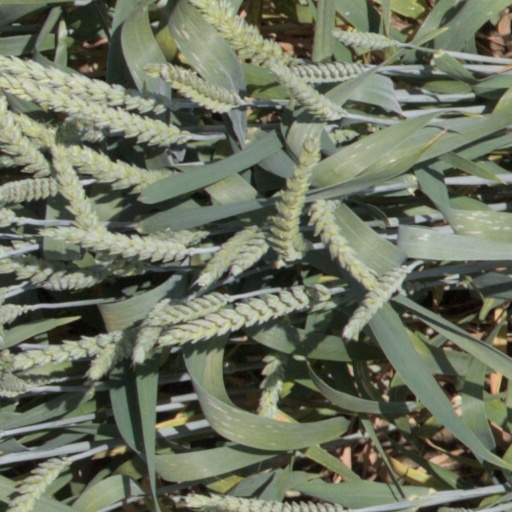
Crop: wheat